Lambeau Field

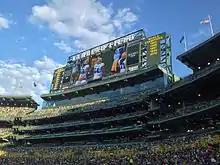
A view of the 2013 Lambeau Field seating expansion in the south end zone and one of the new HD video boards

In 2010, plans were announced by the Green Bay Packers to install new high definition scoreboards in place of their current scoreboards; plans for a new sound system were announced as well. Later, the plans were expanded to include adding as many as 7,500 seats both inside and outside as well as viewing platforms and lounge areas. On May 5, 2011, the Packers sent out an online survey to 30,000 season-ticket holders, club-seat holders and individuals on the season-ticket waiting list to get feedback from the fans on several concepts being considered for the south end-zone development. On August 25, 2011, plans were officially announced to add 7,500 new seats to the south end zone. The new seats are outdoors with the exception of one indoor row. The seats include heated areas that melt snow as it falls (a concept tested on a small scale during winter 2010), intending to solve the logistical problem of shoveling snow from an "upper deck" seating area. The snow that falls into the original bowl area is shoveled by compensated volunteers from the community using a system of temporary chutes placed in the aisles and carts to remove the snow from the stadium.